Dymnoye peat railway

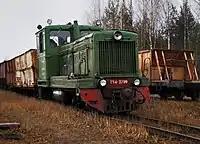
locomotive TU4 – No. 2790

Dymnoye peat railway emerged in the 1967s, in the area Verkhnekamsky District, in a settlement named Svetlopolyansk. The railway was built for hauling peat and workers and operates year-round with several pairs of trains a day. Peat is transshipped on broad gauge rail line and taken to Kirov, Sharyu, to a combined heat and power (CHP).